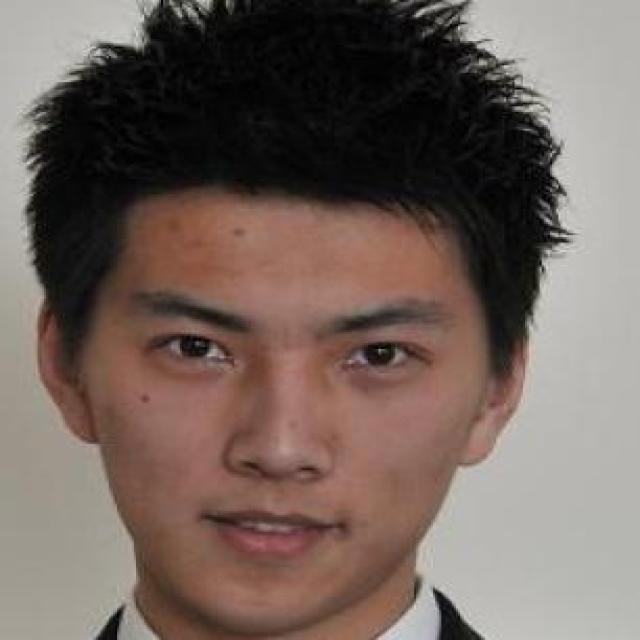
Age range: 21-44